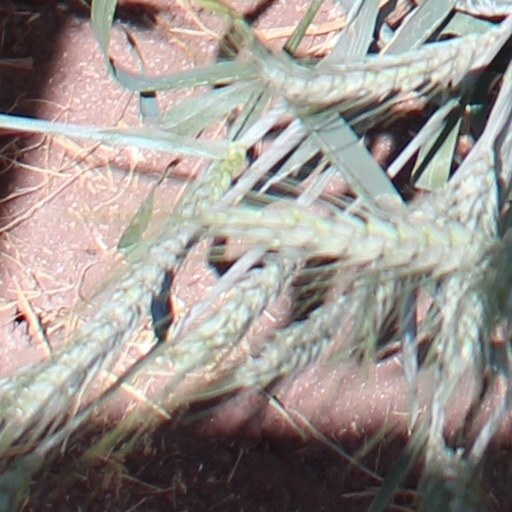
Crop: wheat